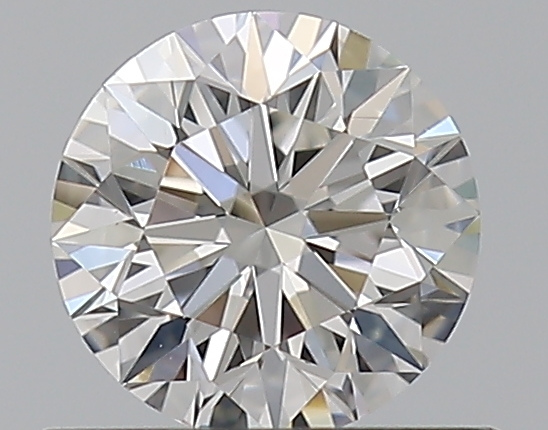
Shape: round
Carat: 0.5
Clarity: VS1
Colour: F
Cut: EX
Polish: EX
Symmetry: EX
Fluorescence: N
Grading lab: GIA
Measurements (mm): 5.06 x 5.08 x 3.18